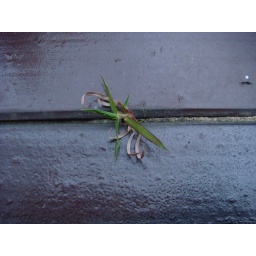
grass growing in a wall